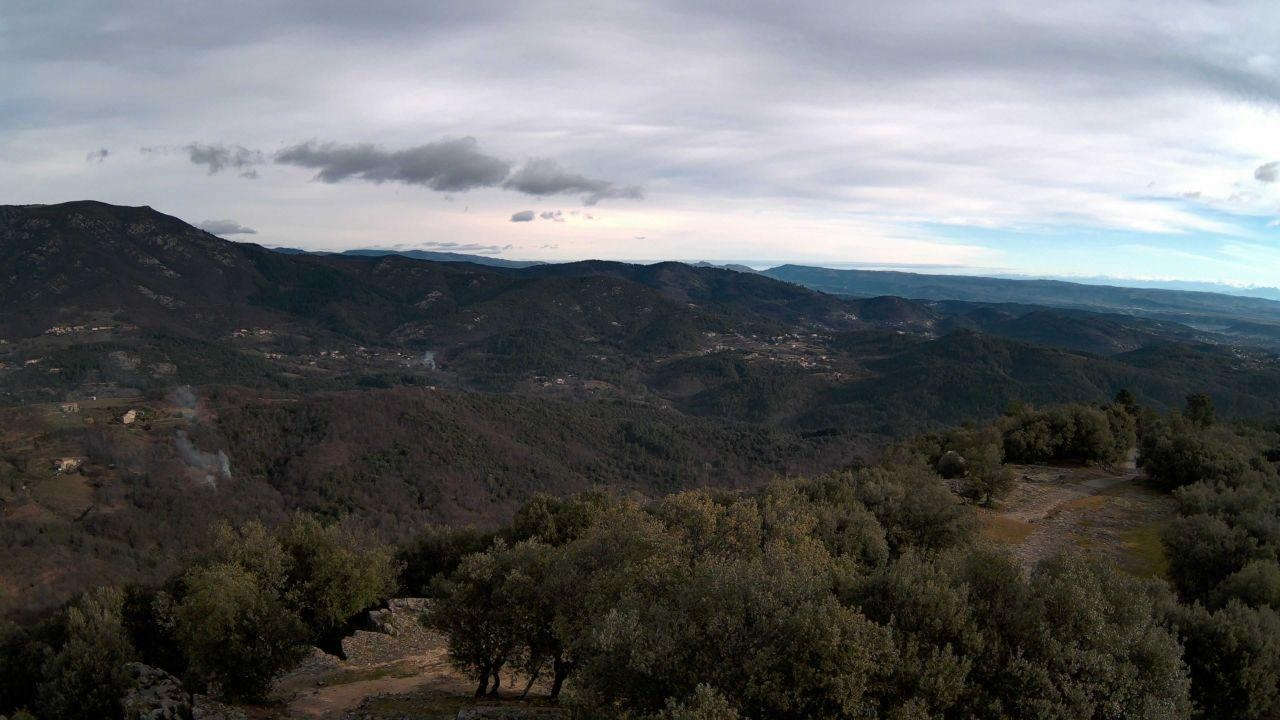
Fire: no
Smoke: yes